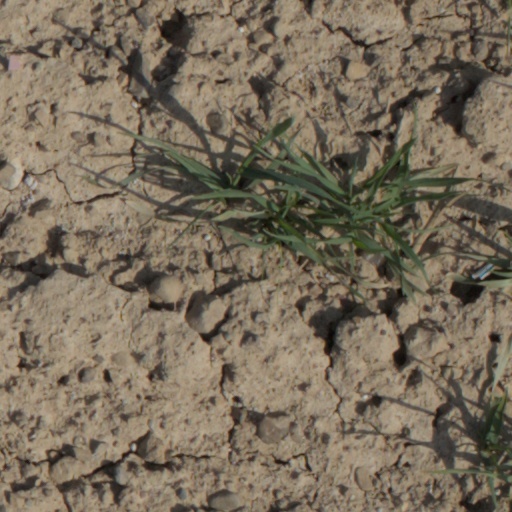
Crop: wheat